Mississippi Highway 9W

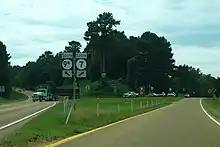
MS 9W's northern terminus at MS 7

MS 9W begins at an intersection with MS 9 to the north of Bruce in Calhoun County. The route heads northwest on a two-lane undivided road through a mix of woods and farmlands with a few homes. The road turns to the north and reaches the community of Banner, where the road crosses two County Roads: CR 275 and CR 267. MS 9W enters a dense forest as it curves northwest again and heads into more agricultural fields, coming to a junction with CR 284. After crossing into Lafayette County, the route reaches the community of Paris and intersects the eastern terminus of MS 315 as well as CR 428. After this intersection, MS 9W passes through several more miles of forests, intersecting CR 371 before reaching its terminus at MS 7 to the south of Oxford. MS 9W is legally defined in Mississippi Code § 65-3-3.